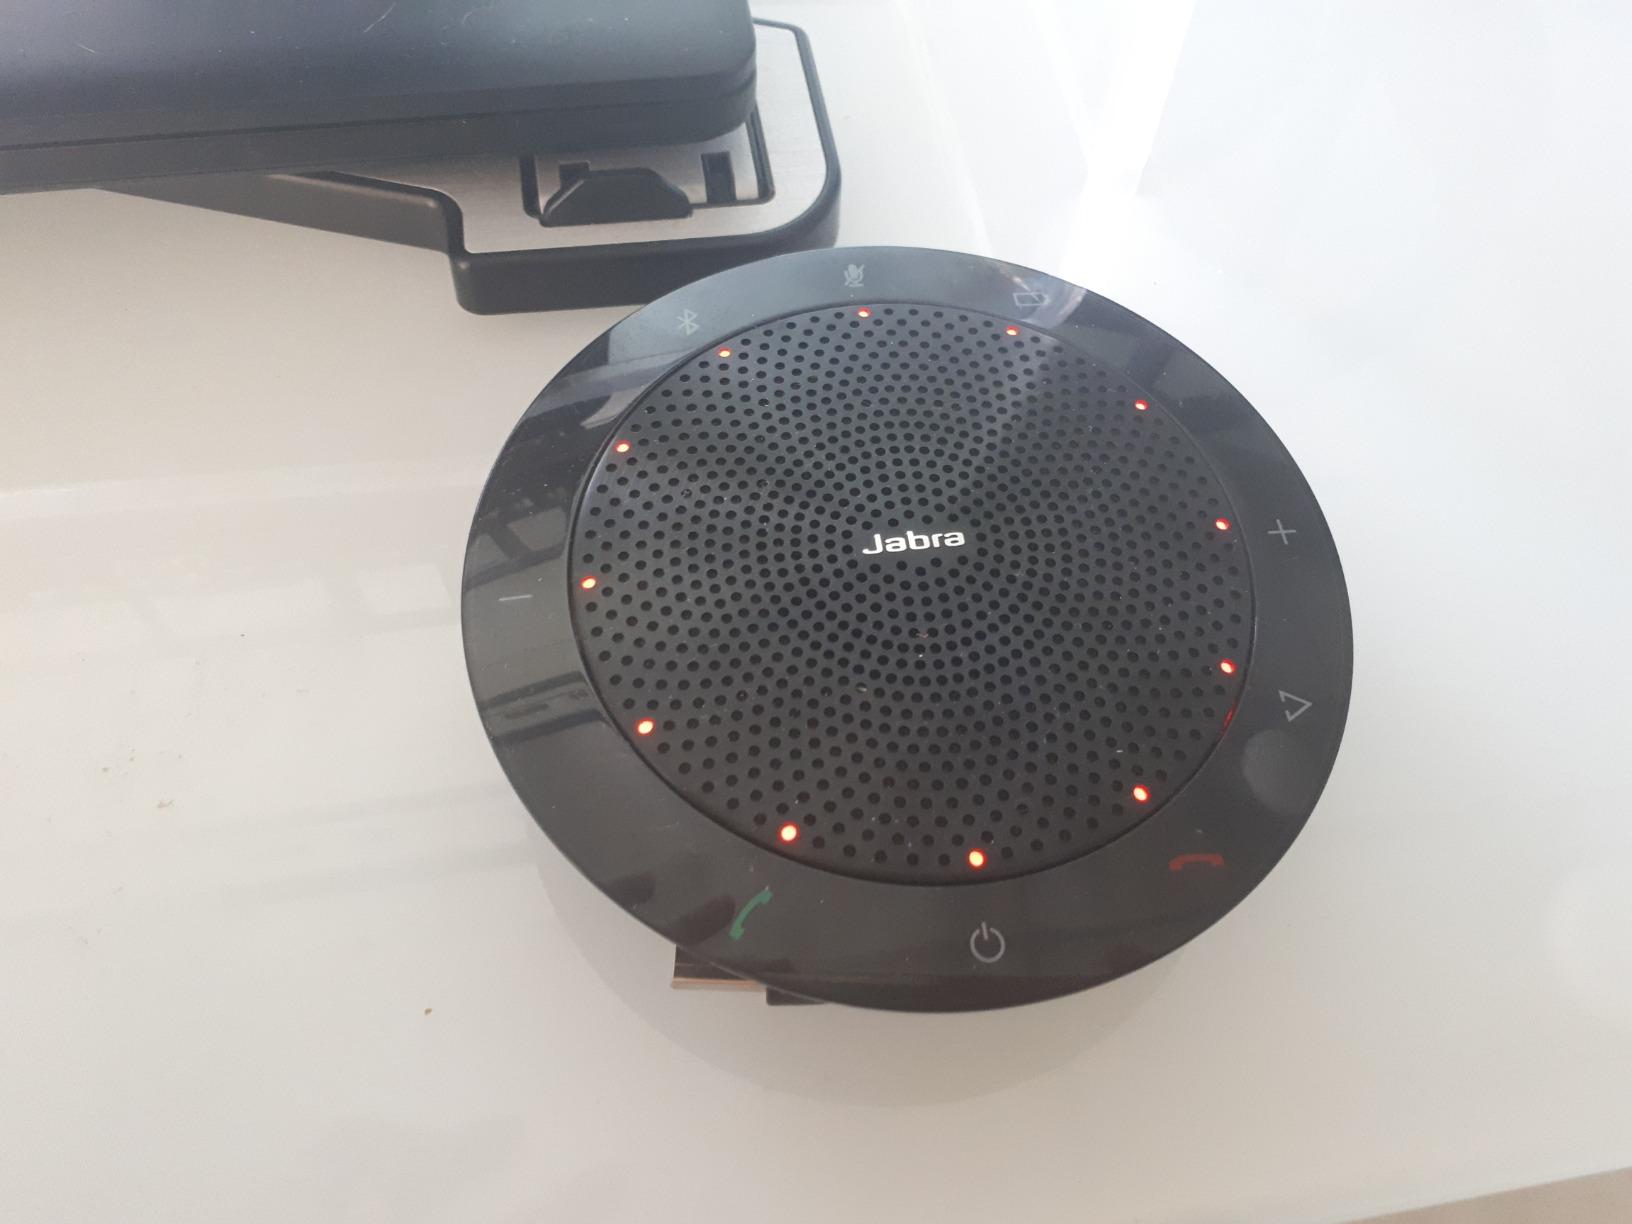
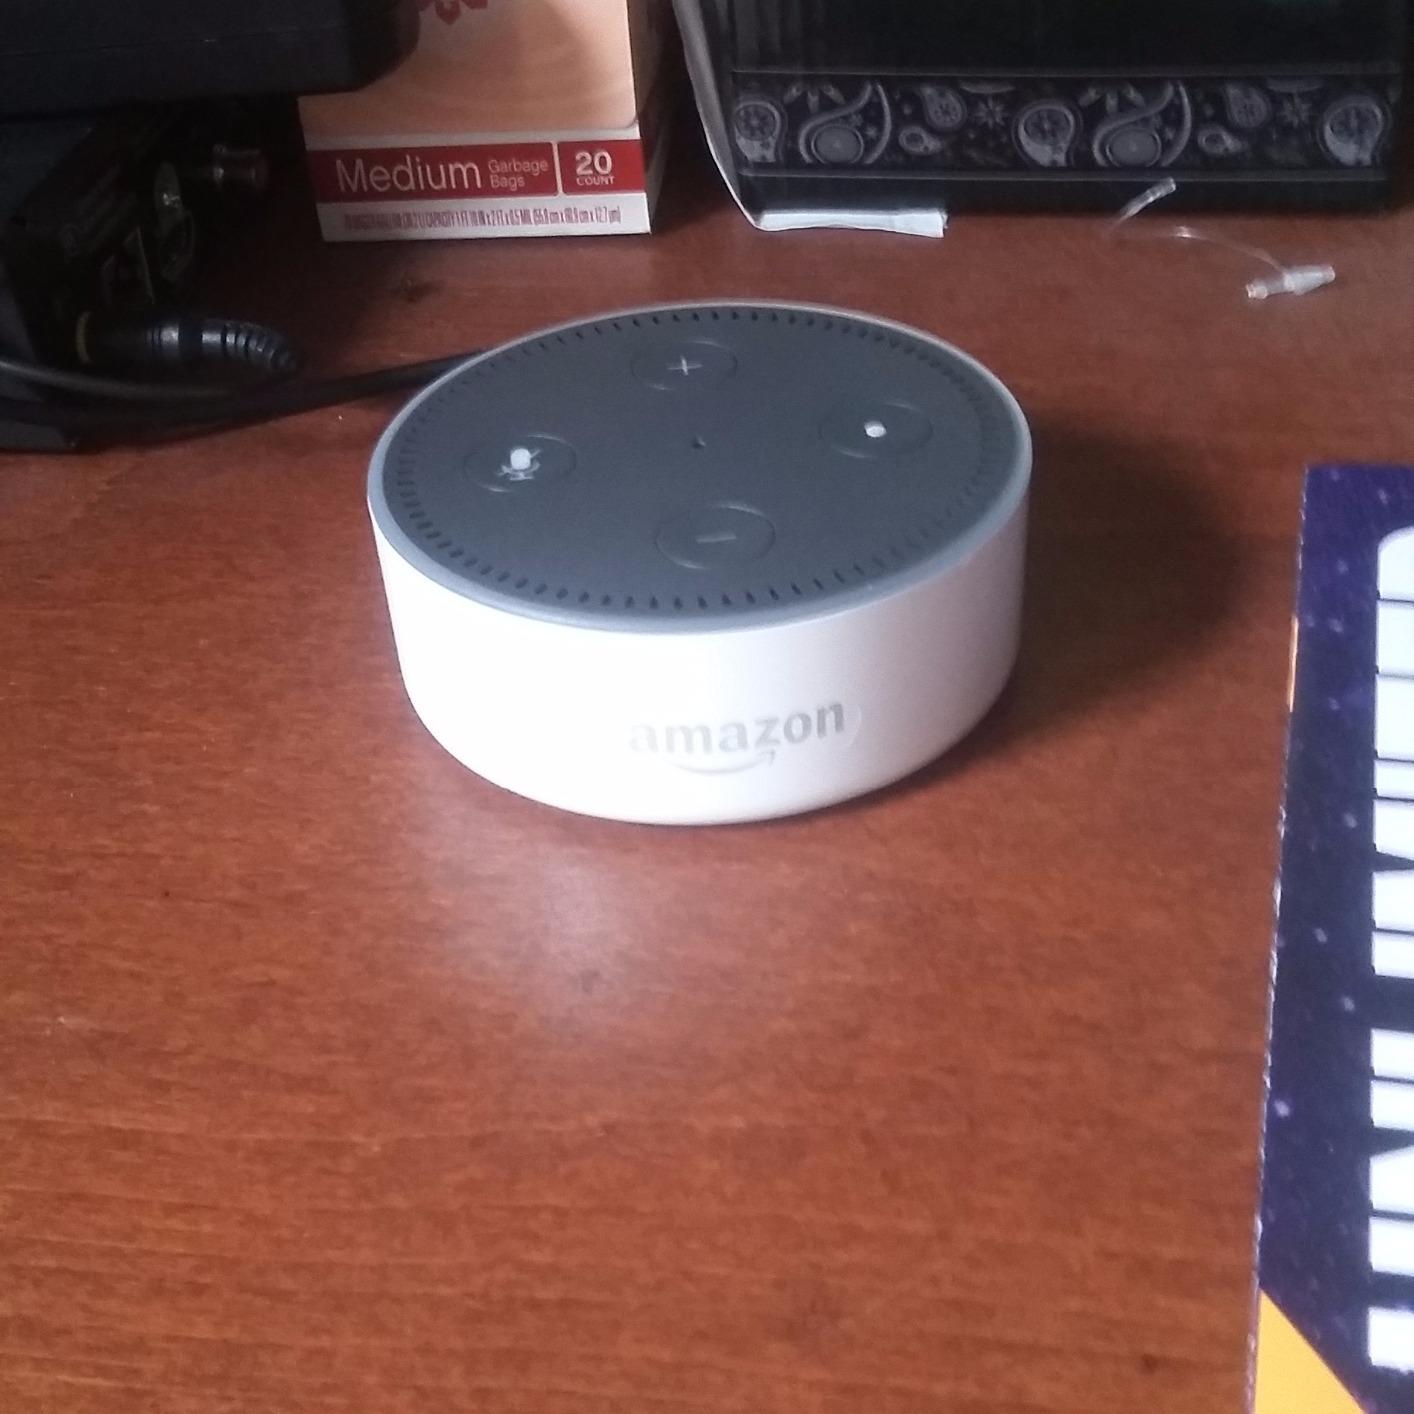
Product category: speaker
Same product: no